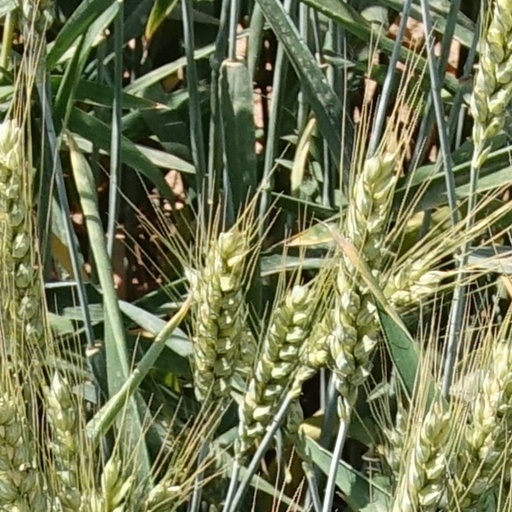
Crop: wheat